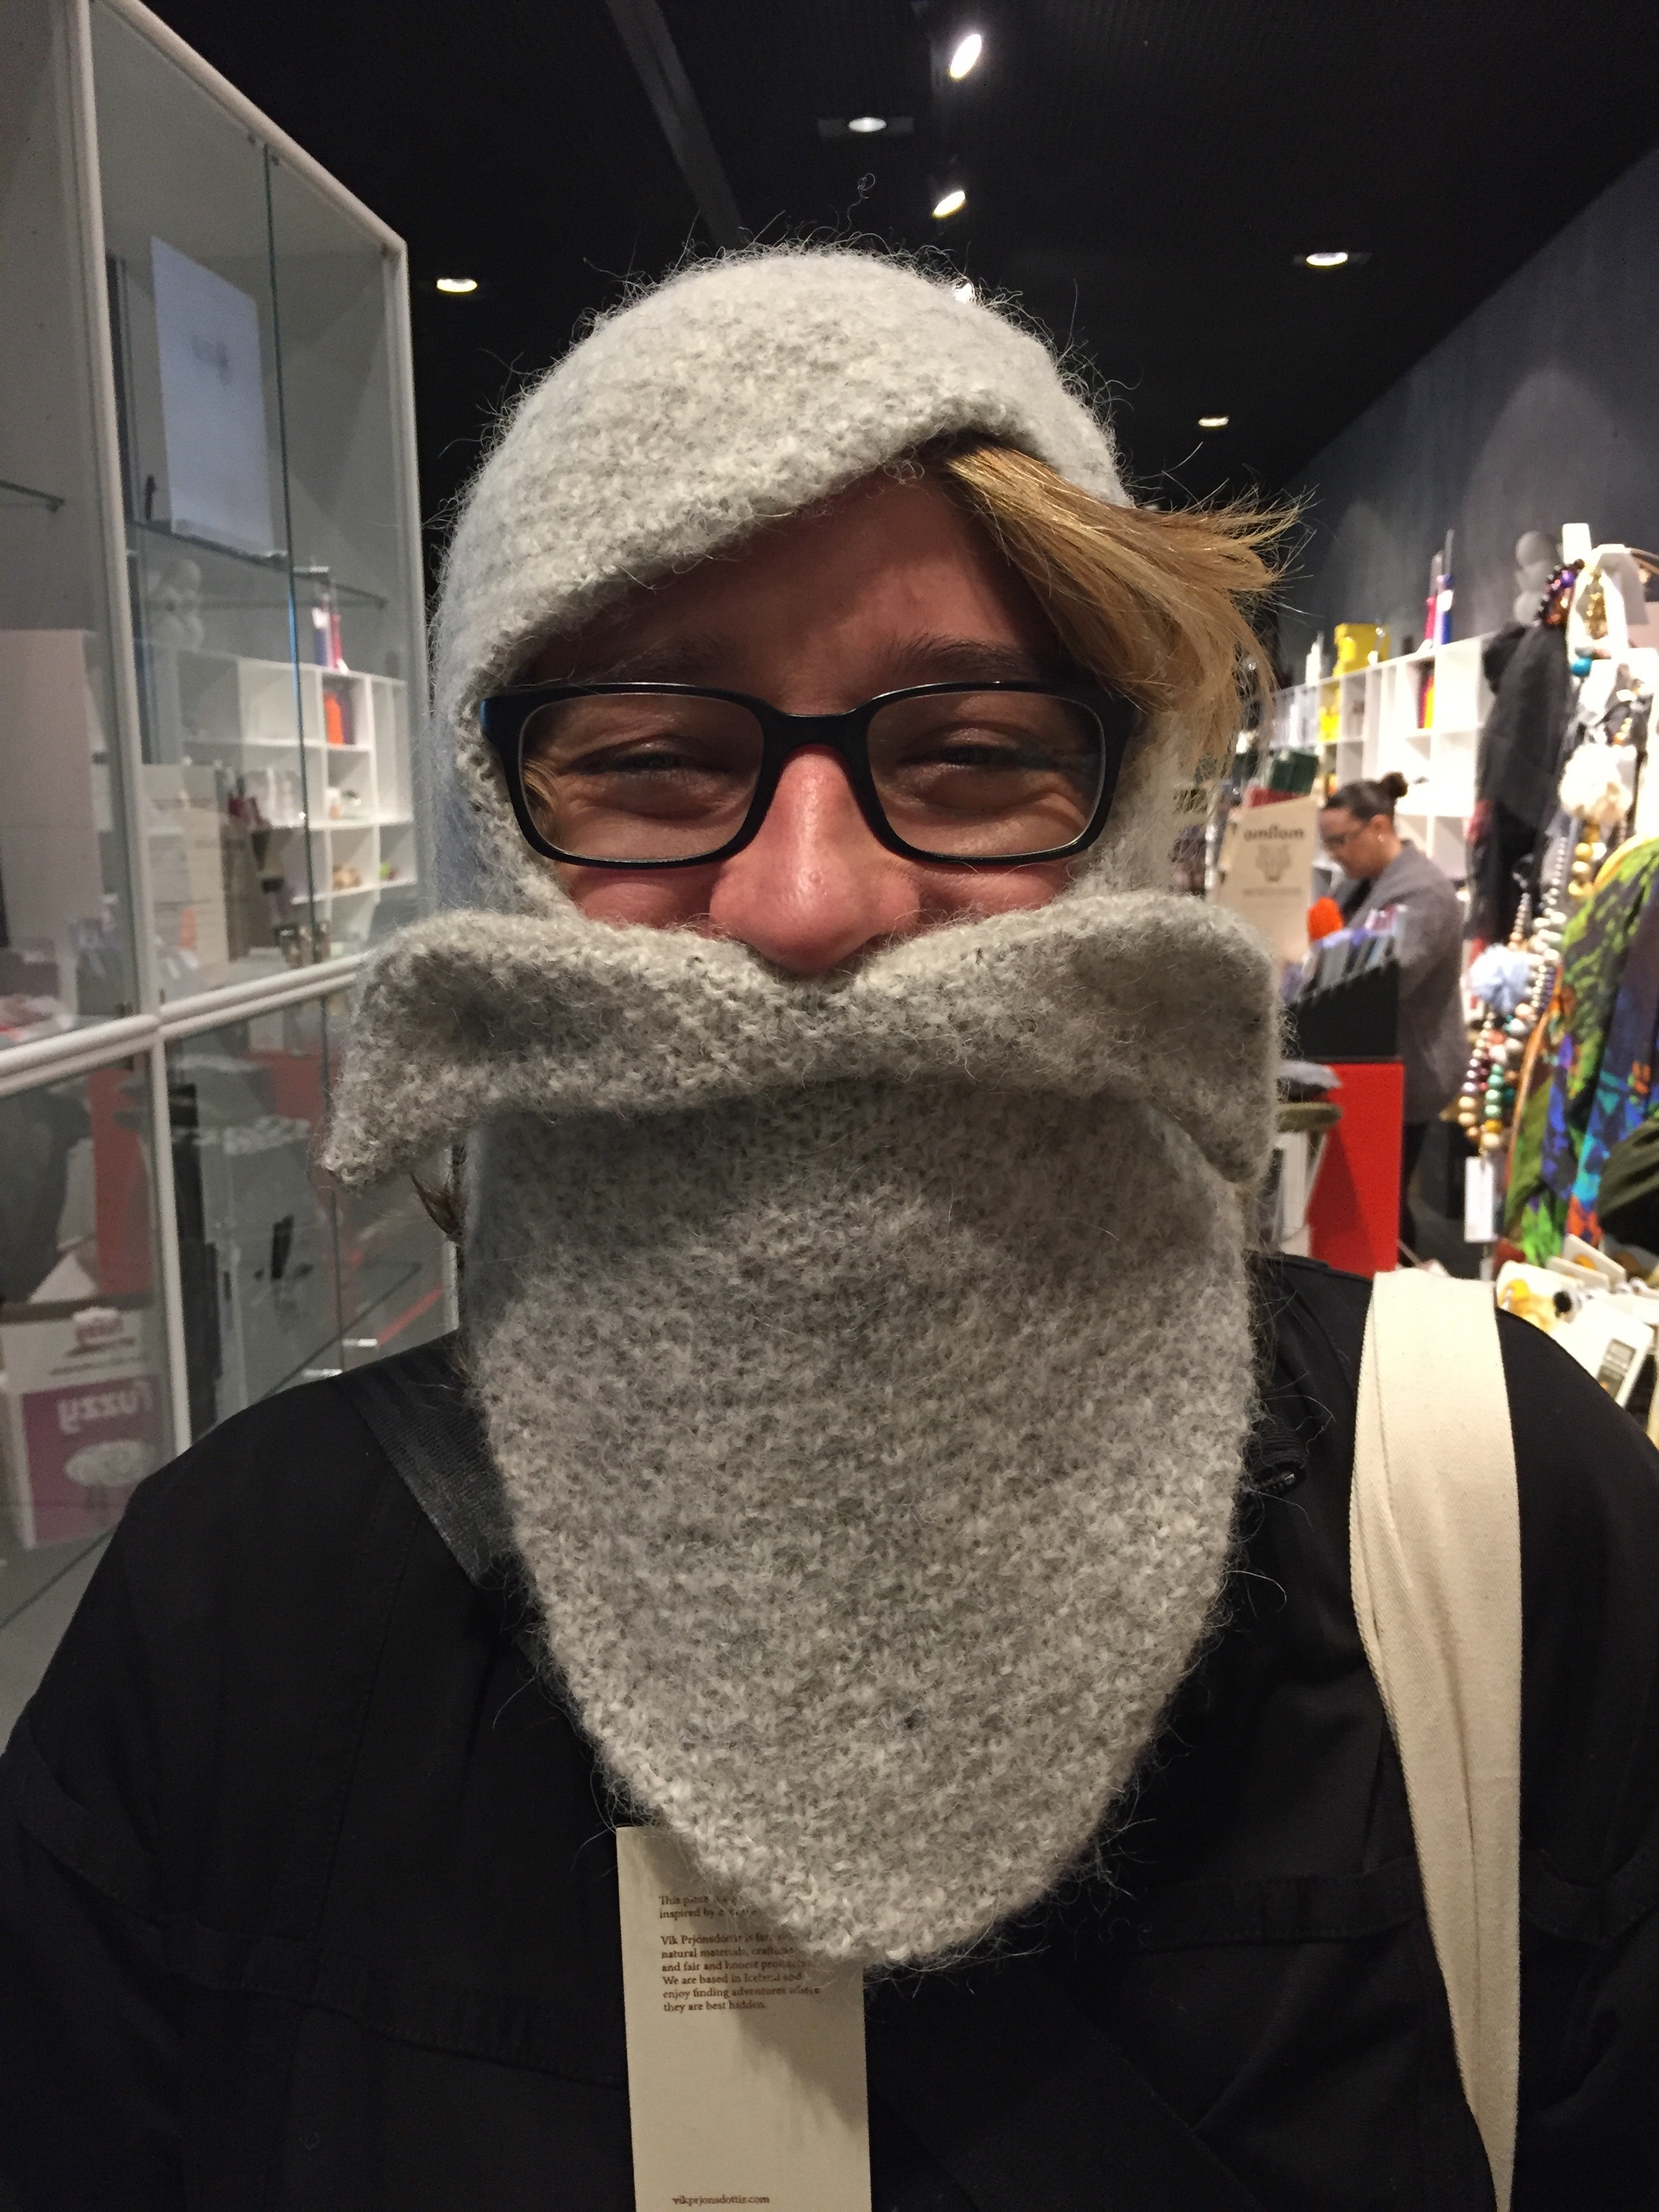
man, creative, winter, hair, warm, wind, gift, portrait, sheep, fashion, iceland, clothing, wool, hairstyle, beard, cheerful, face, art, bart, creativity, design, glasses, icy, cap, idea, protection, costume, knit beanie cap, facial hair